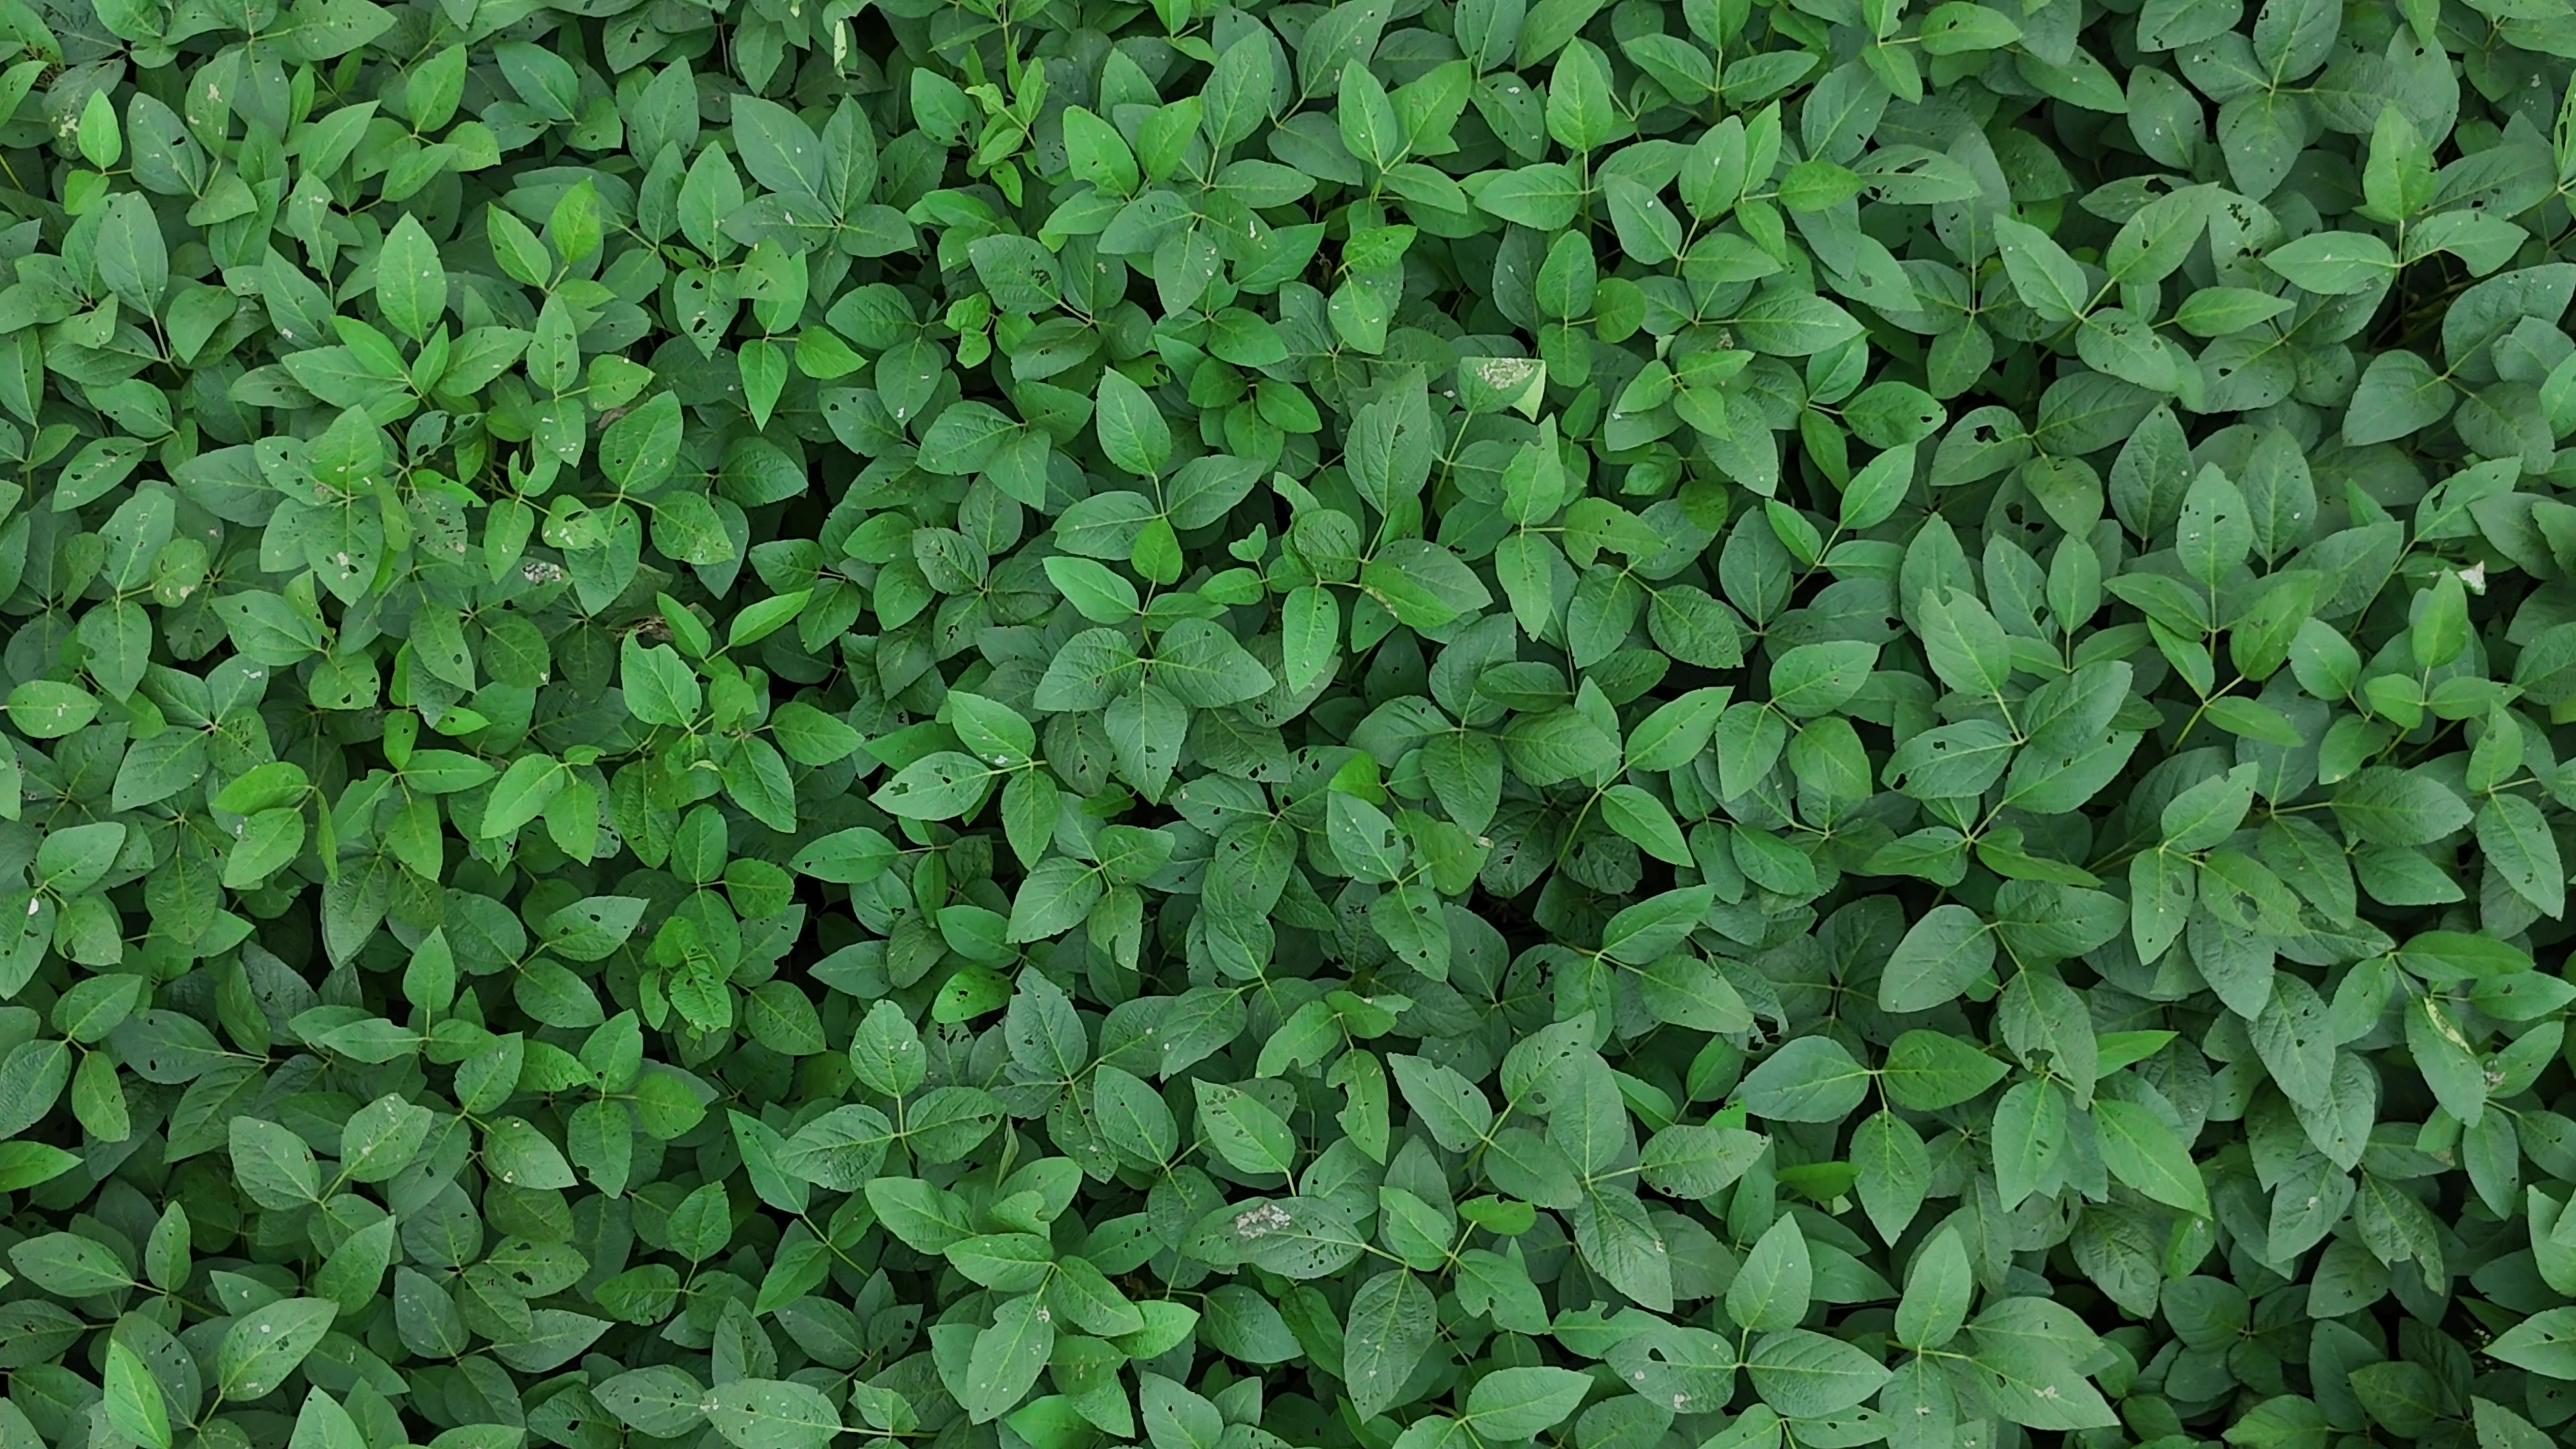
Label: Semilooper_Pest